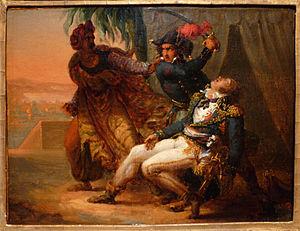
Assassinat de Kléber (huile sur toile, vers 1820). Atelier d'Antoine Jean Gros, baron Gros (1771-1834)
La campagne d’Égypte est l'expédition militaire en Égypte menée par le général Bonaparte et ses successeurs de 1798 à 1801, afin de s'emparer de l'Égypte et de l'Orient, et ainsi bloquer la route des Indes à la Grande-Bretagne dans le cadre de la lutte contre cette dernière. Elle était en effet l'une des puissances à maintenir les hostilités contre la France révolutionnaire.
Jean-Baptiste Kléber, né le 9 mars 1753 à Strasbourg et assassiné le 14 juin 1800 au Caire en Égypte, est un général français qui s'est illustré lors des guerres de la Révolution française, notamment lors de la guerre de Vendée et la campagne d'Égypte.